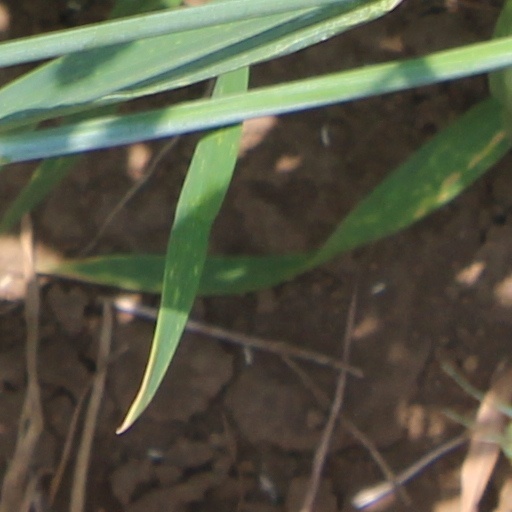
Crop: wheat